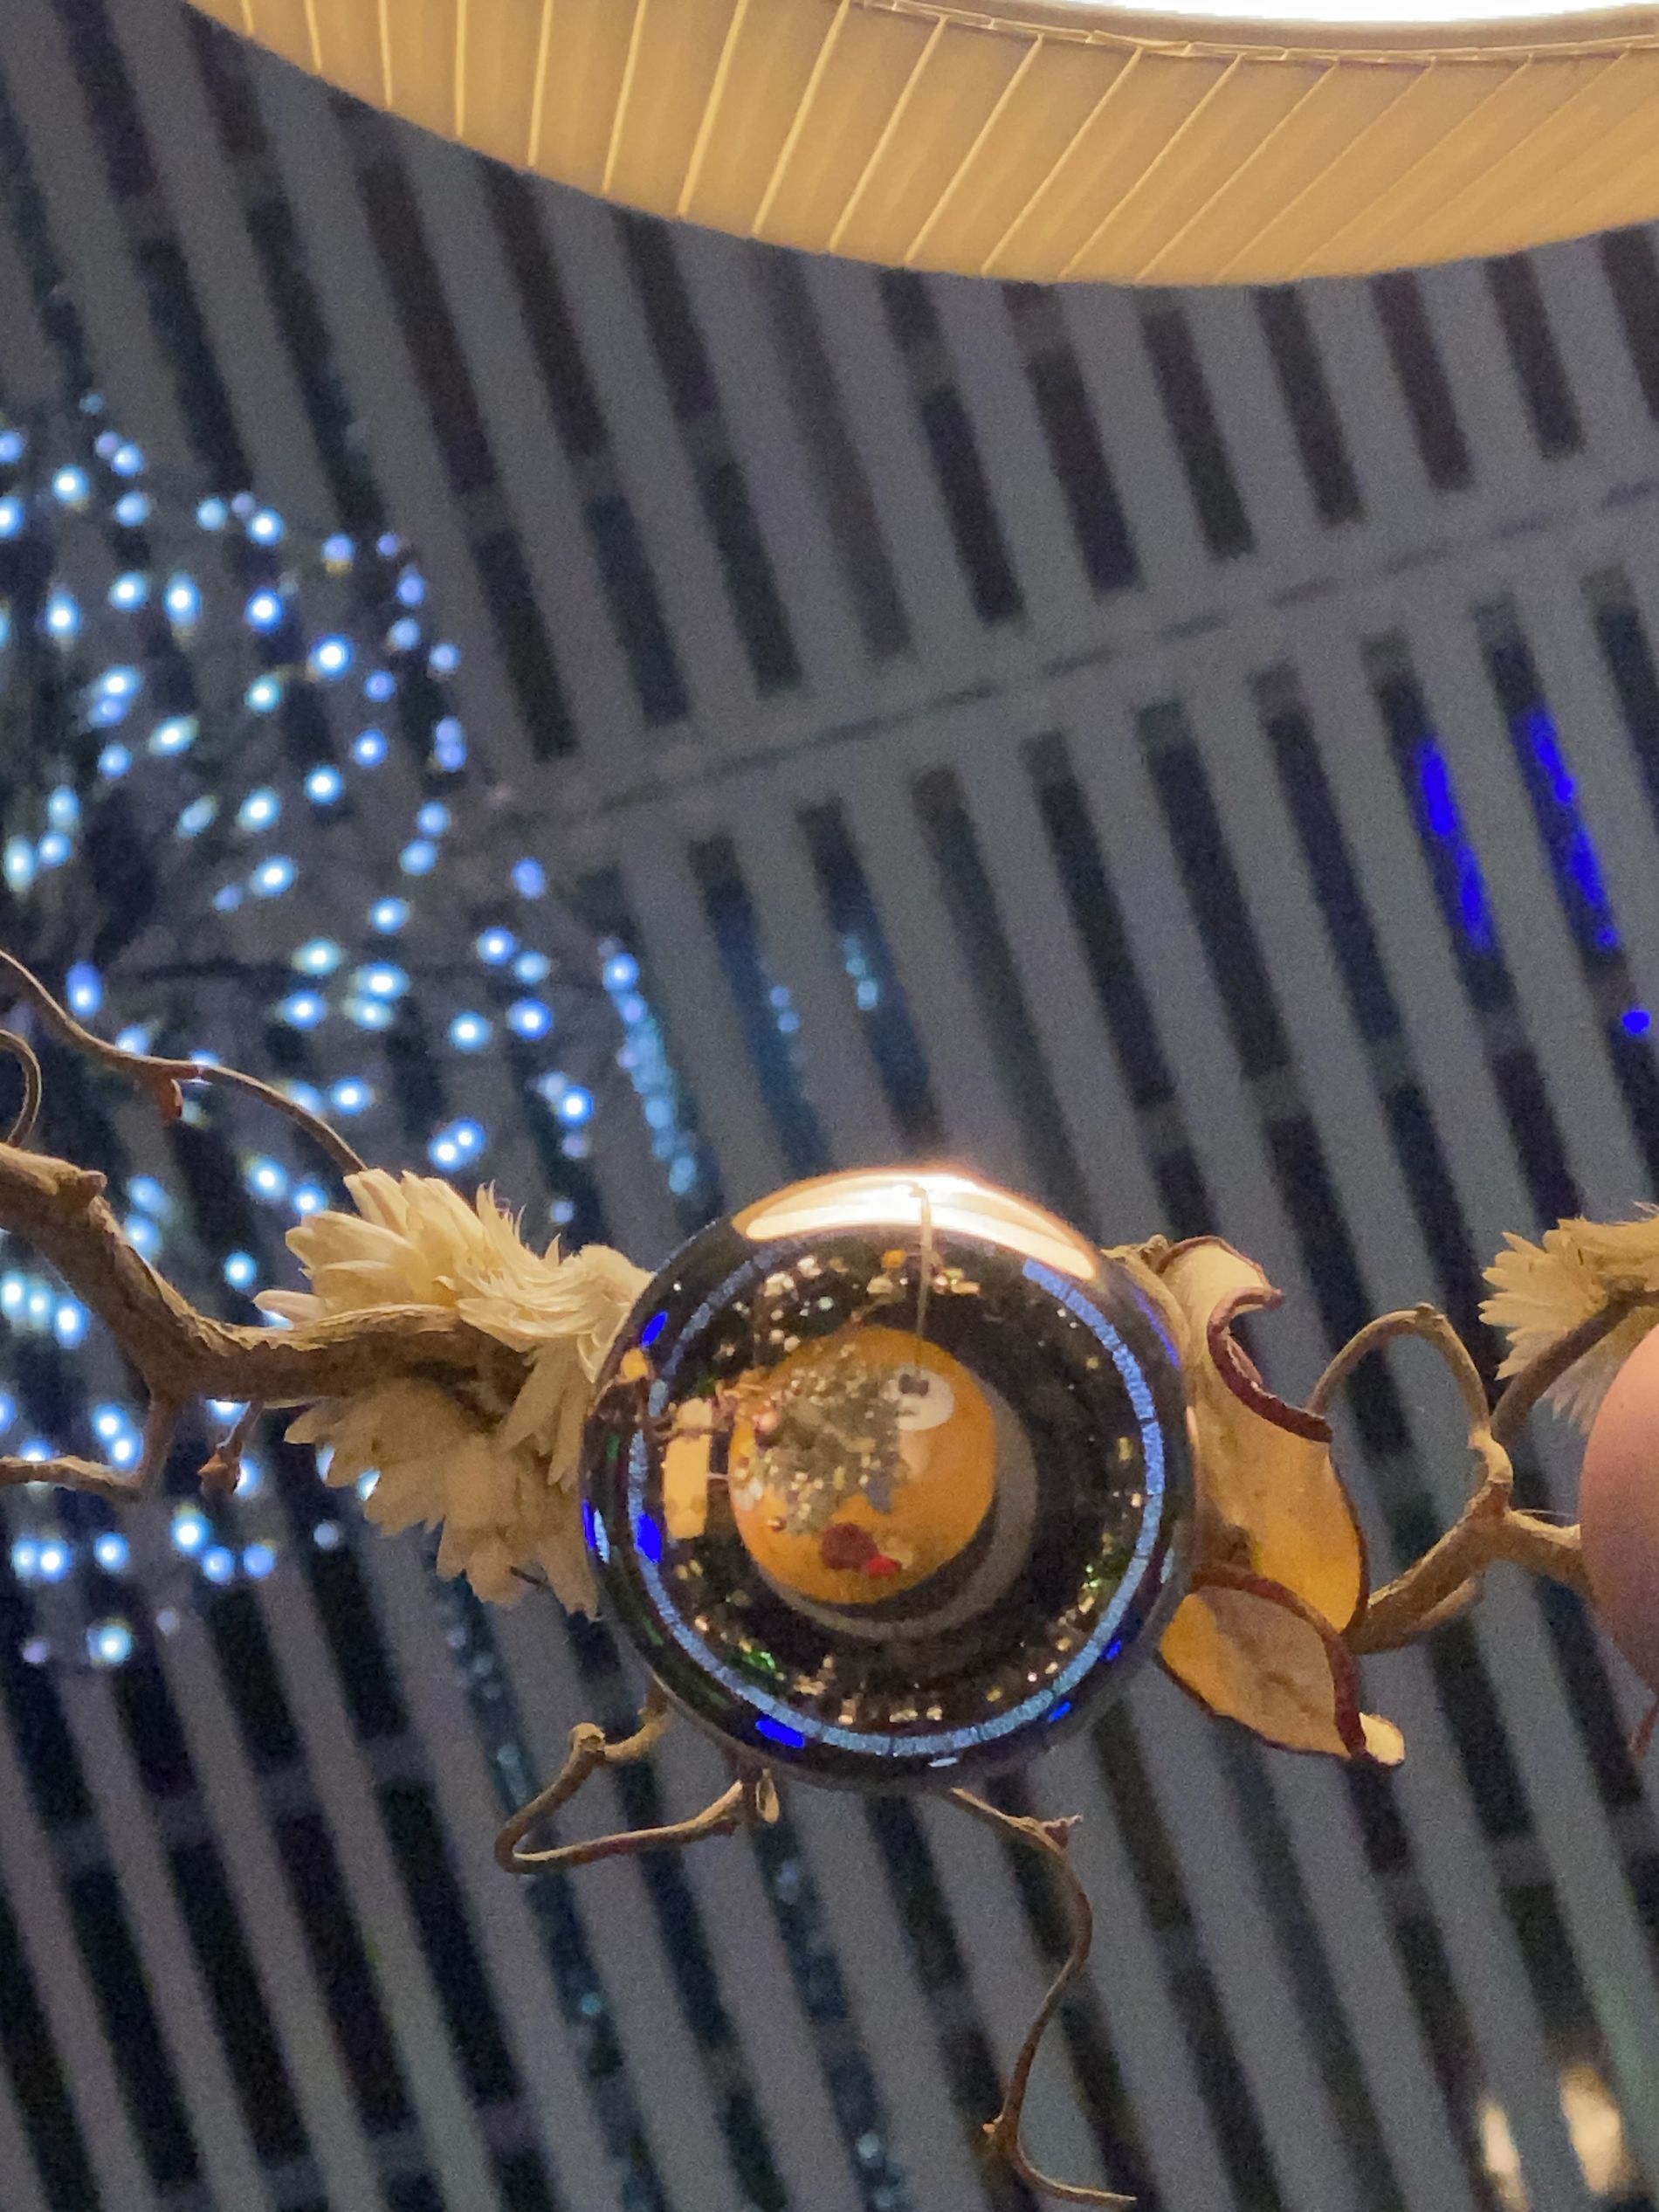
Decorative Branches
A decorative branch with a decorative sphere in it against a ceiling in the background in an indoor setting.
A portrait photo taken at what appears to be night, captured from a low angle view of decorative branches and spheres reflecting a multicolored palette, which indicates a mysterious, sad atmosphere.
Labels: Lighting, Sphere, Accessories, Logo, Keyboard, Musical Instrument, Piano, Trophy, Bell, Jewelry, Chandelier, Lamp, Urban, Gold, Plant, Decorative Branches, Decorative sphere, Background
Camera: Apple iPhone 11 Pro Max
Lens: iPhone 11 Pro Max back triple camera 6mm f/2
Aperture: F2
Exposure: 1/100 sec
ISO: 160
Focal length: 6